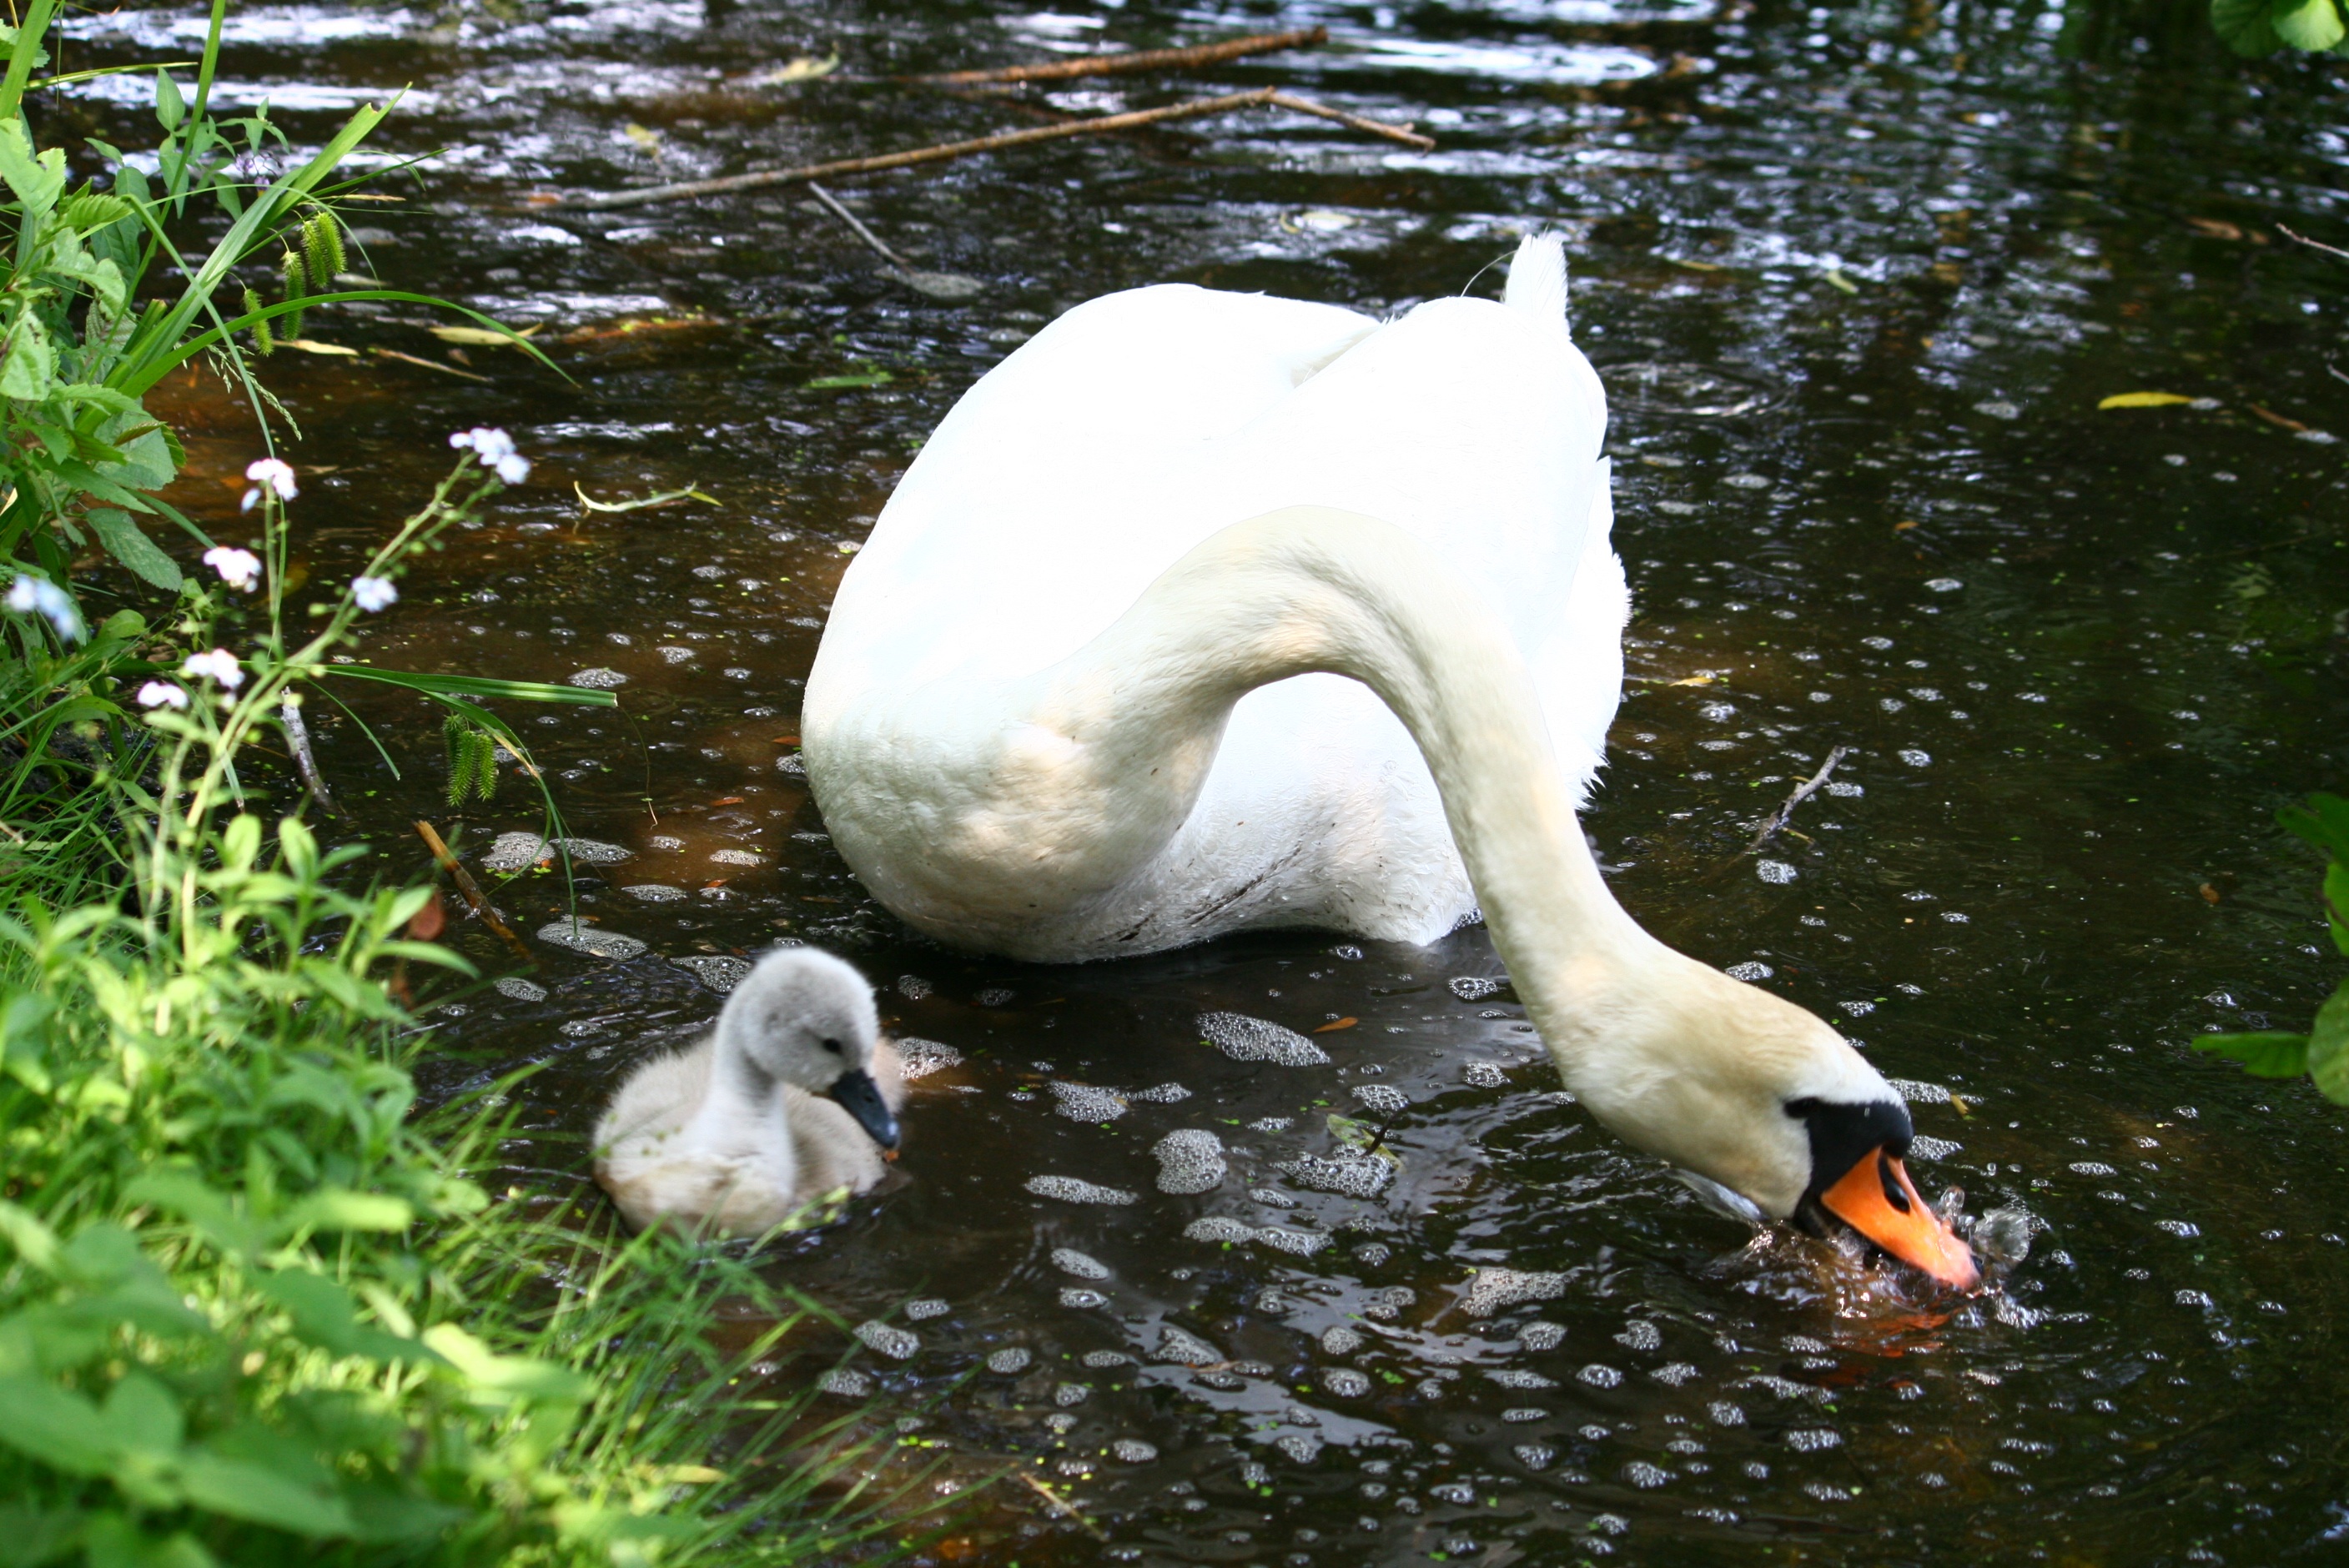
nature, bird, lake, pond, wildlife, beak, fauna, swimming, swan, duck, vertebrate, waterfowl, water bird, swan young, ducks geese and swans